Civil War Museum (Bardstown)

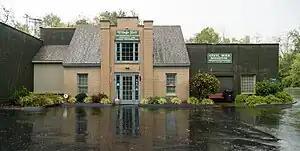
Main Museum

The Civil War Museum in Bardstown, Kentucky, is a collection of five attractions along what is called "Museum Row". It was established in 1996 by Dr. Henry Spalding. The leading attraction is the Civil War Museum, which is the fourth largest American Civil War museum and is dedicated to the Western Theater of the war. The main building was originally the icehouse and waterworks of Bardstown, and is .